Supreme Court (Denmark)

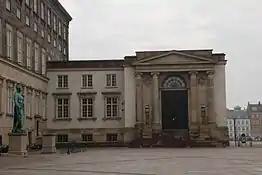
The entrance to the Supreme Court at Christiansborg Palace

The Supreme Court (lit. "Highest Court") is the supreme court and the third and final instance in all civil and criminal cases in the Kingdom of Denmark. It is based at Christiansborg Palace in Copenhagen which also houses the Danish Parliament and the Prime Minister's office.